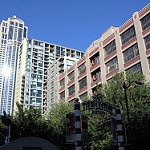
Label: buildings